Booty Call

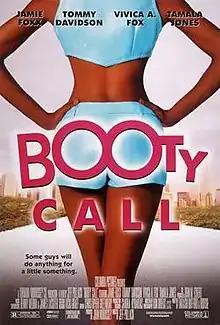
Theatrical release poster

Booty Call is a 1997 American buddy comedy film directed by Jeff Pollack, and written by J. Stanford Parker (credited as Bootsie) and Takashi Bufford. The film stars Tommy Davidson, Jamie Foxx, Vivica A. Fox, and Tamala Jones.